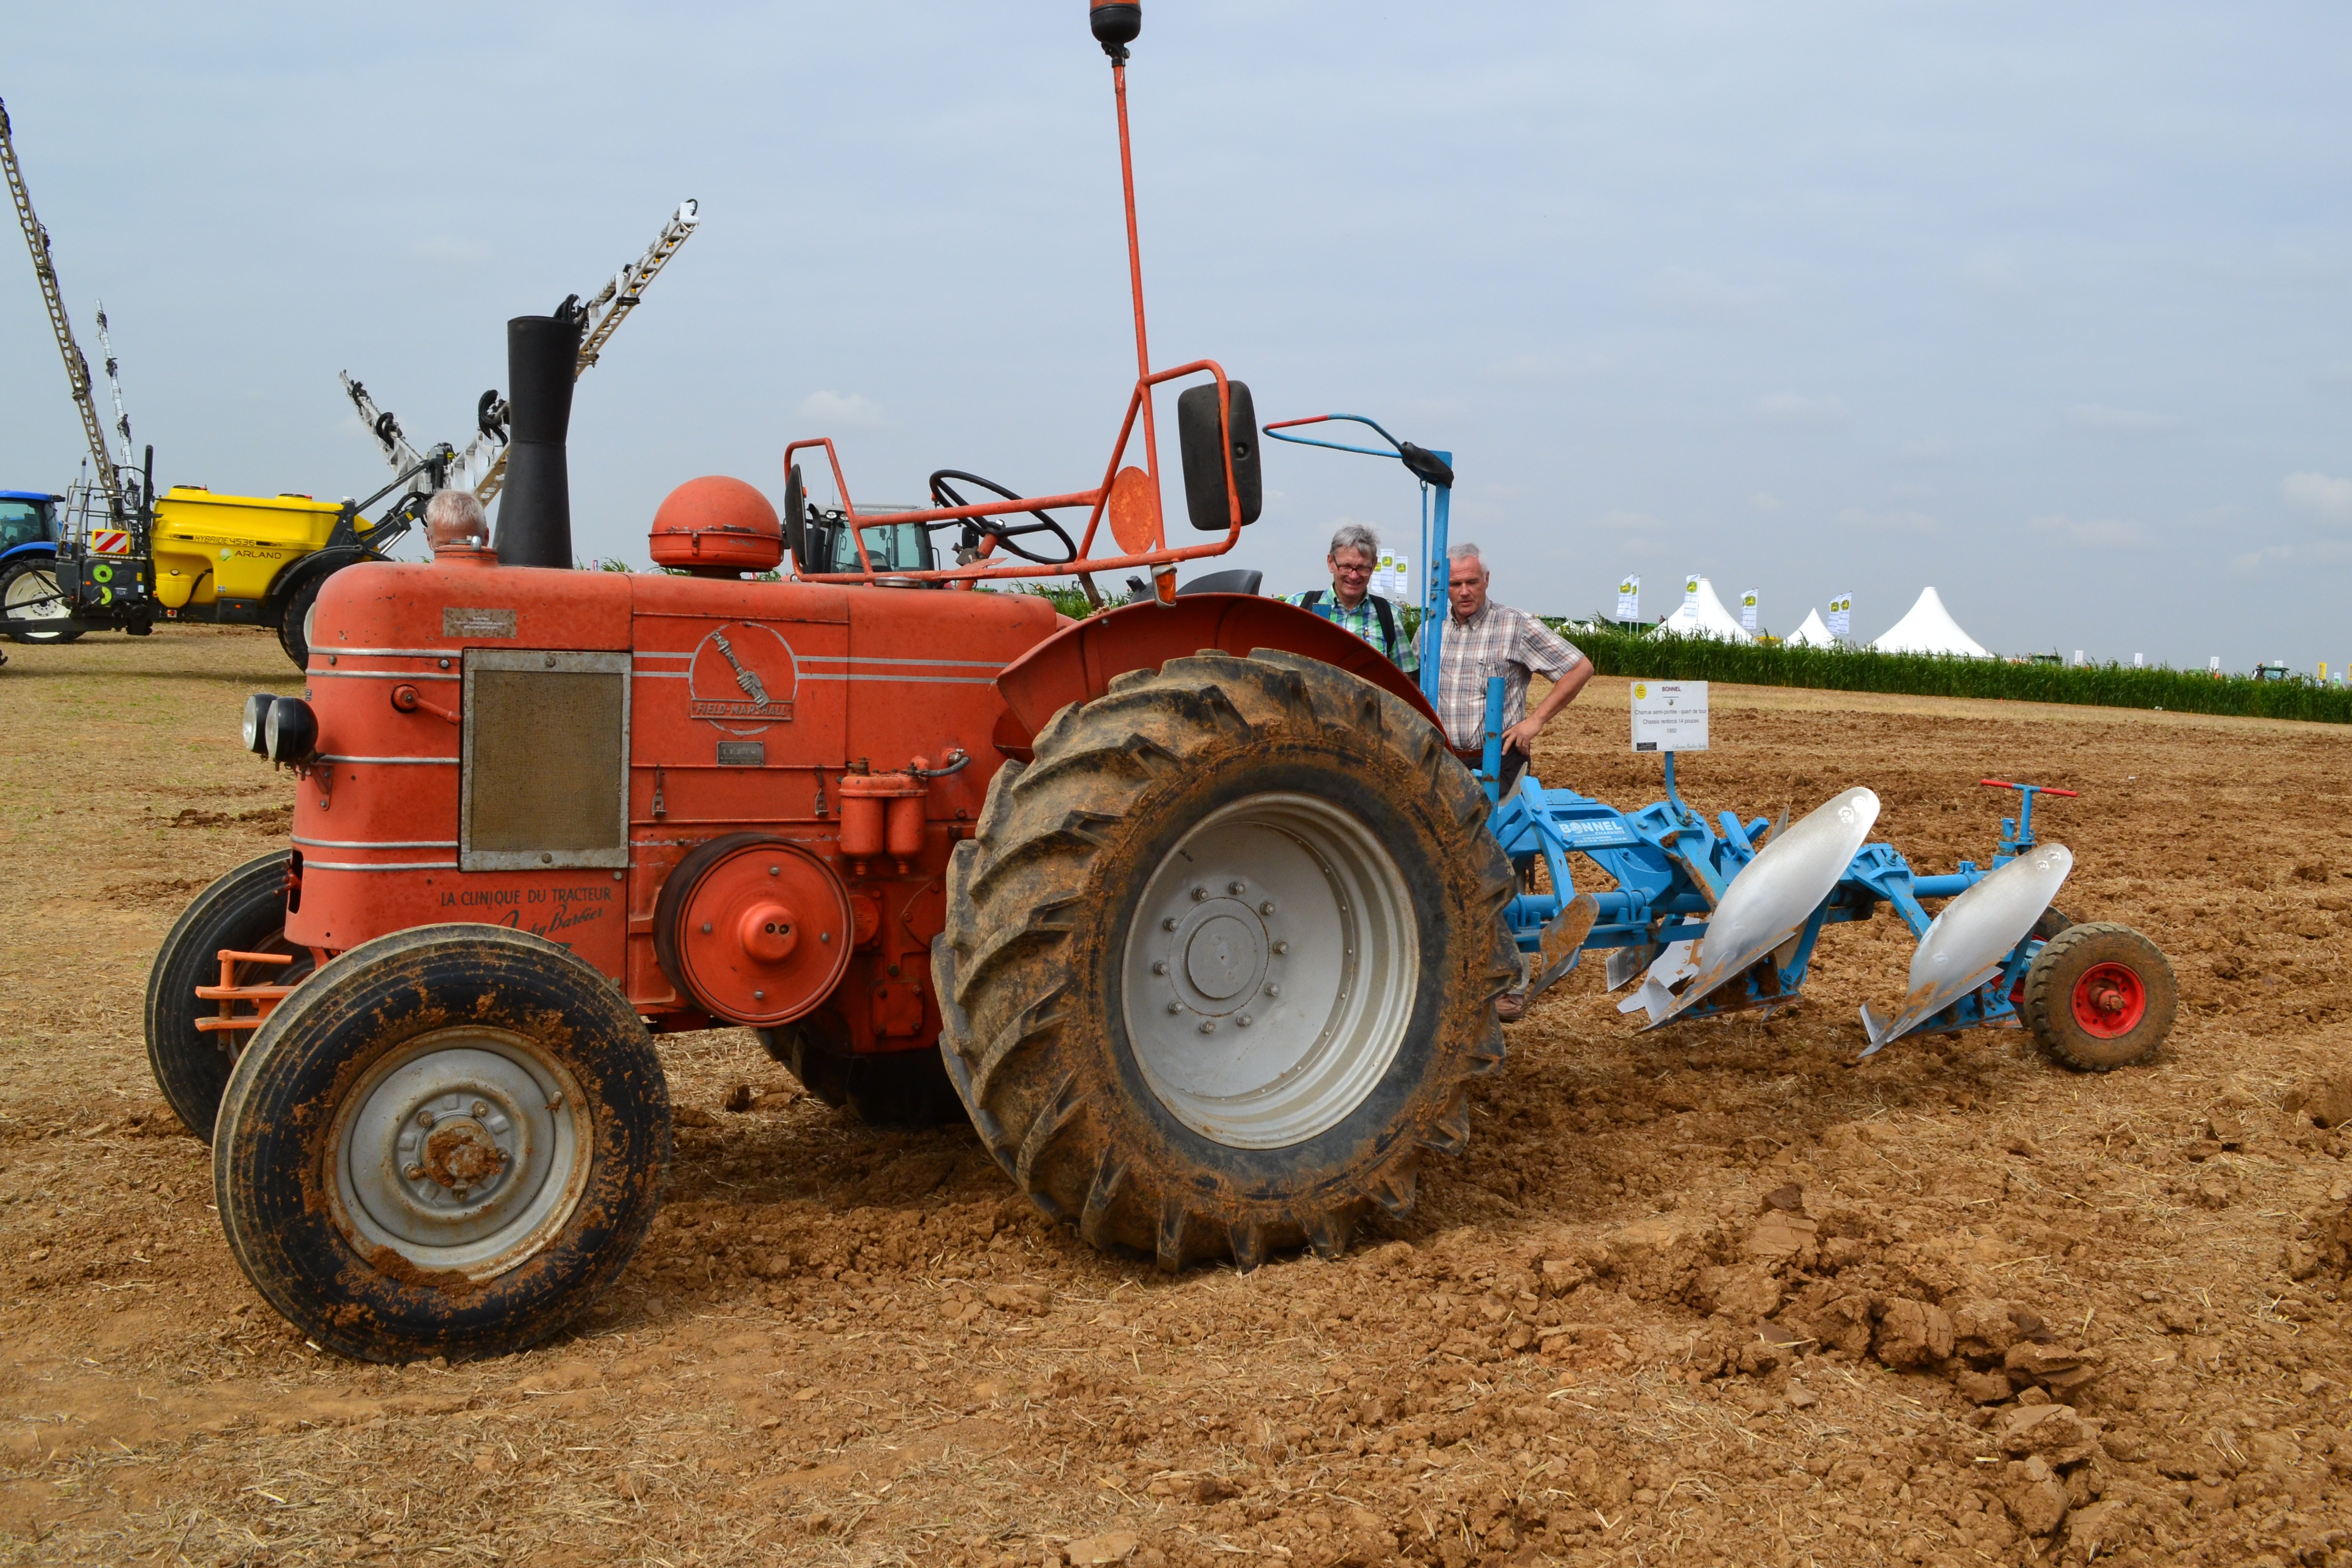
work, tractor, field, old, red, vehicle, soil, agriculture, plough, harvester, agricultural machinery, construction equipment, land vehicle